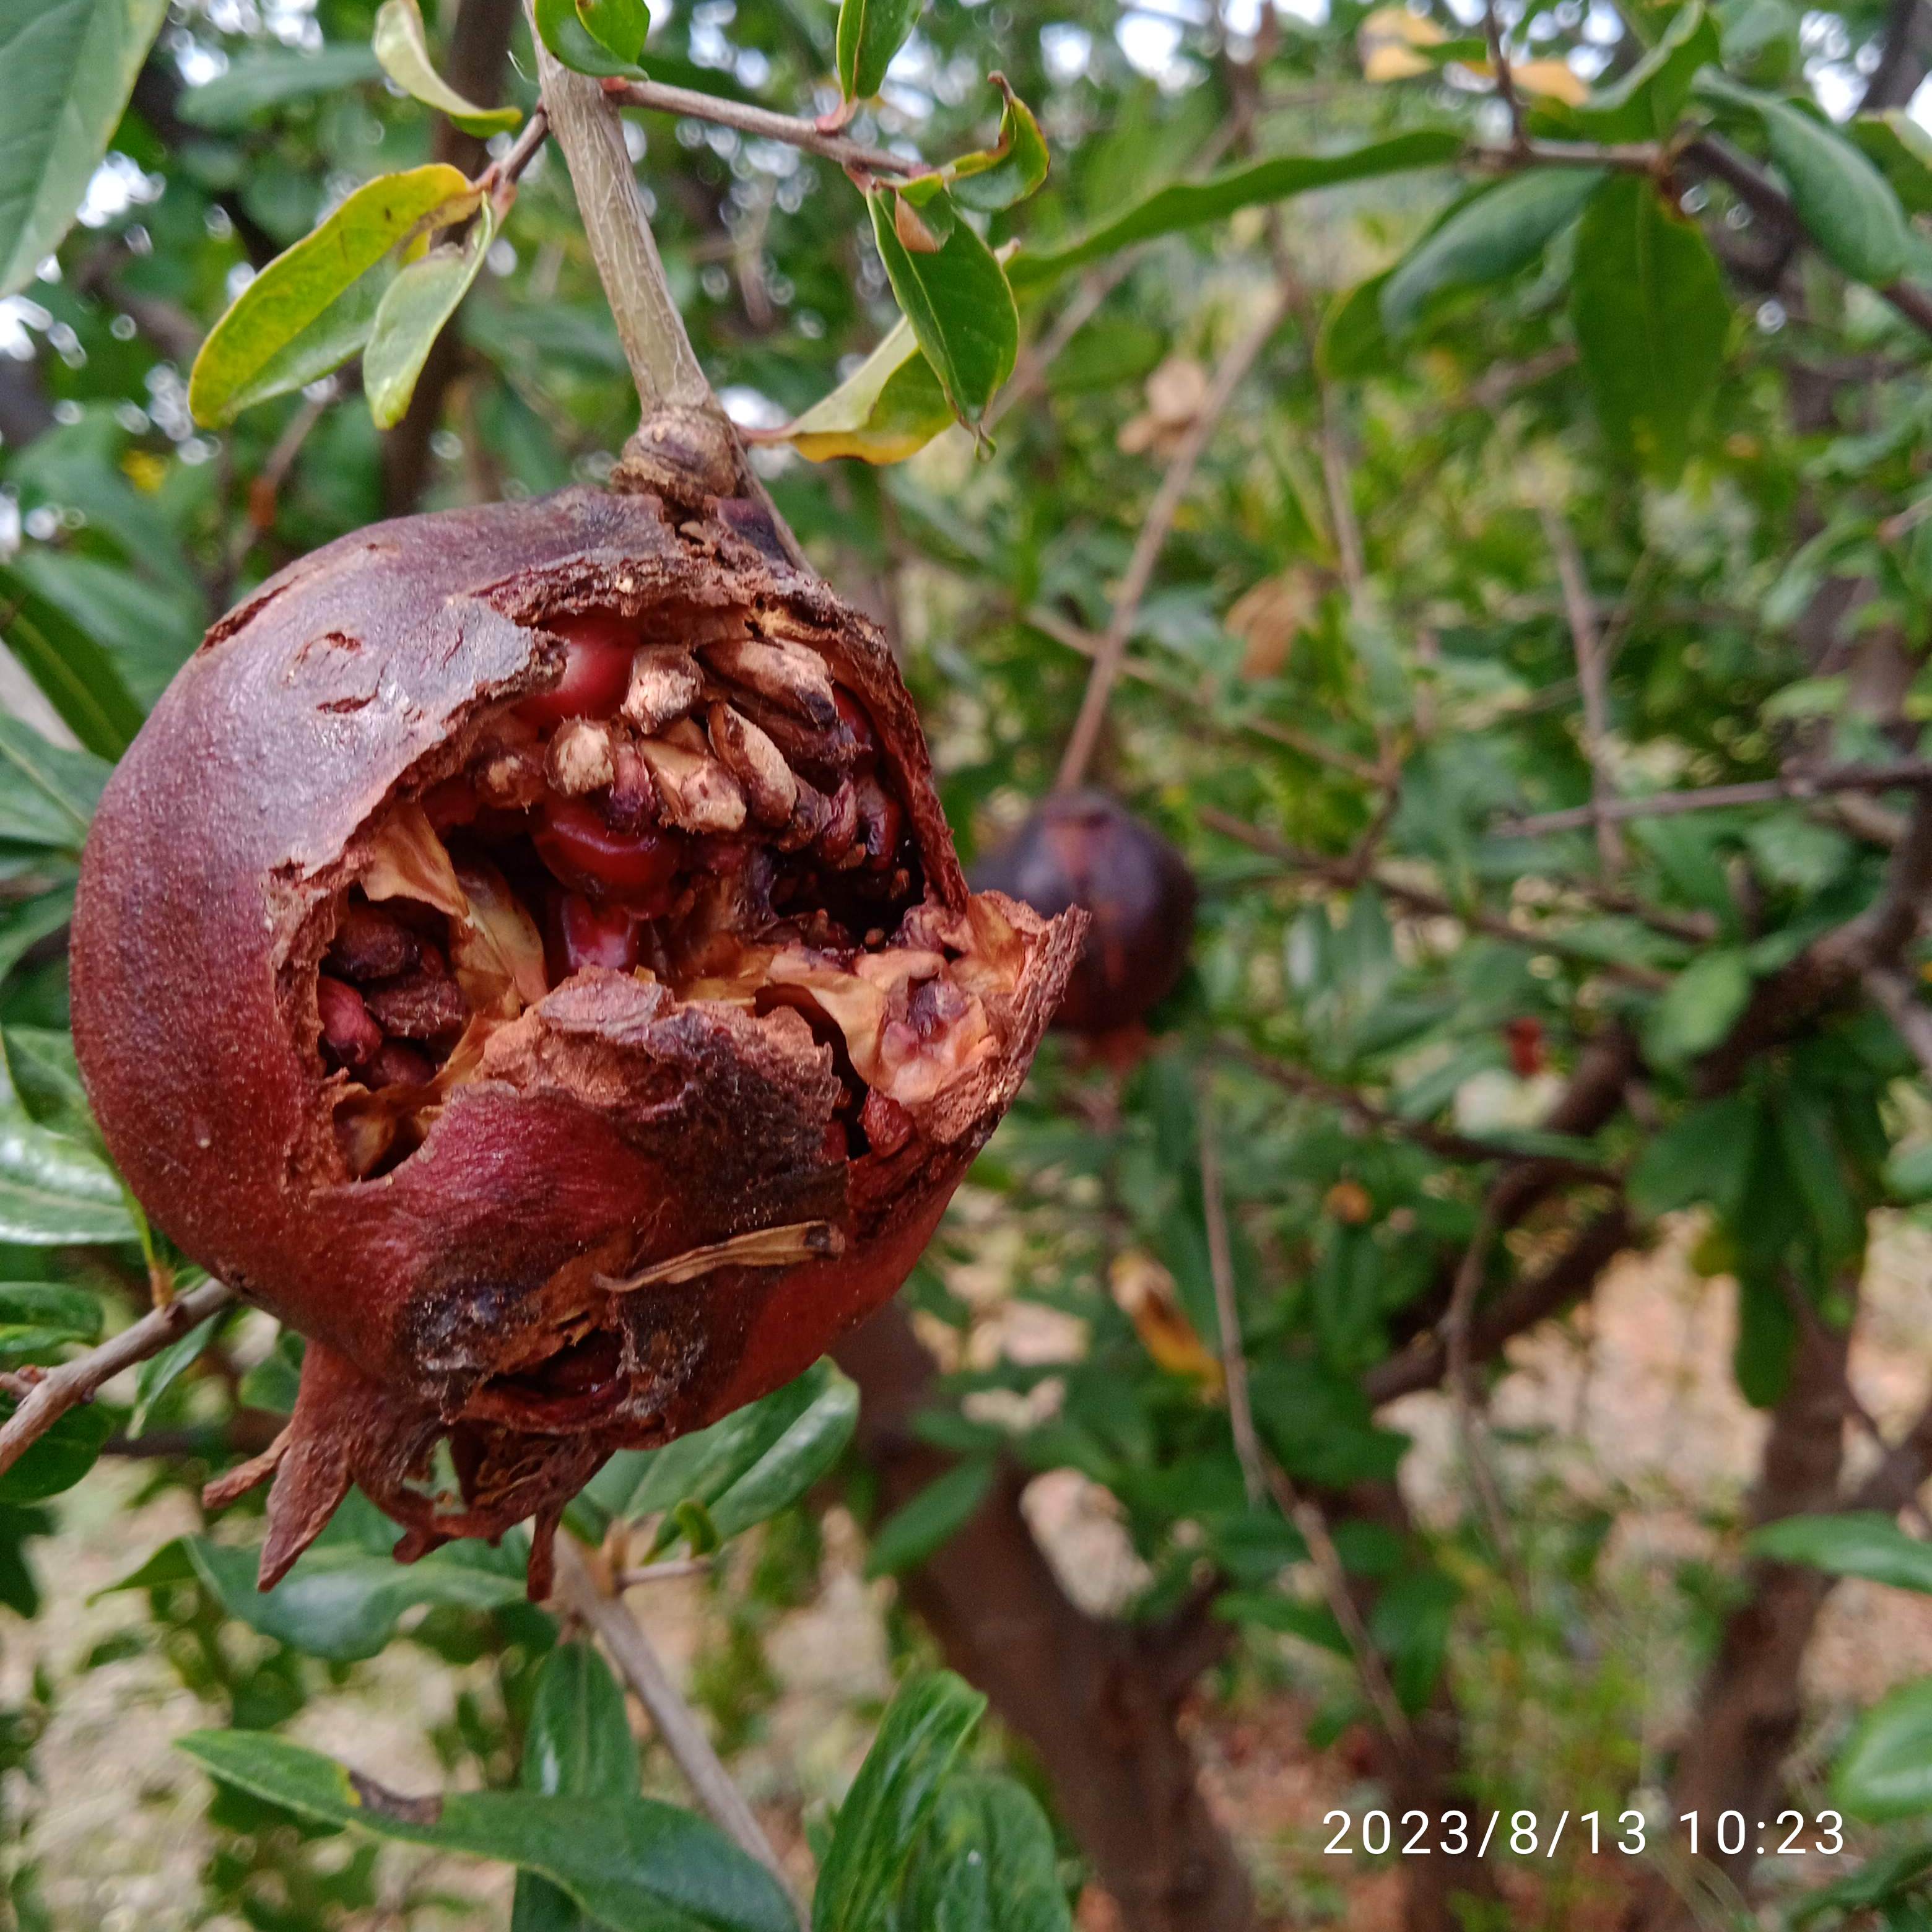
Label: Bacterial_Blight